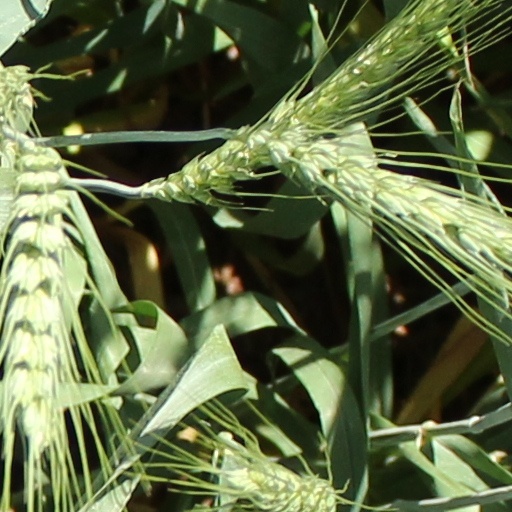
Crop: wheat